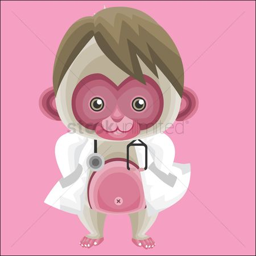
medical background : monkey as a doctor